Grand Trunk Railway

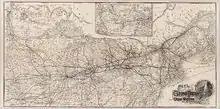
Map of the Grand Trunk in 1885

By 1860, the Grand Trunk was on the verge of bankruptcy and in no position to expand further east to Halifax. On the eve of the American Civil War, it stretched from Sarnia in the west to Rivière-du-Loup in the east and Portland in the southeast. Colonists in the United Province of Canada, some of whom had experienced their territory being attacked by the United States fifty years earlier (in the War of 1812), were uncomfortably close to the giant Union Army and faced terrorist attacks during the mid-19th century in the form of Fenian raids.